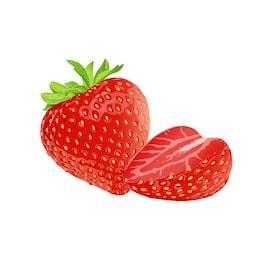
Label: Strawberry